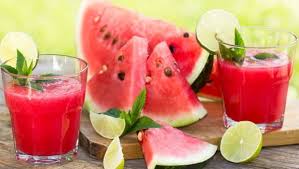
Label: Watermelon